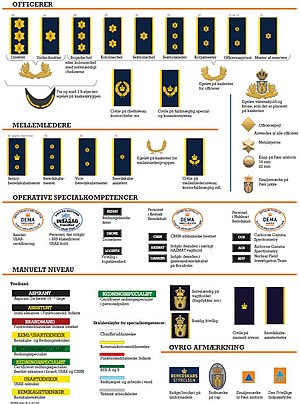
Beredskabsstyrelsen / Gradstegn
Gradstegn 2016
Beredskabsstyrelsen er en styrelse under Forsvarsministeriet med redningsberedskabet som ansvarsområde. Styrelsen består af myndighedsdivision, en operationsdivision, en koordinations- og styringsdivision.